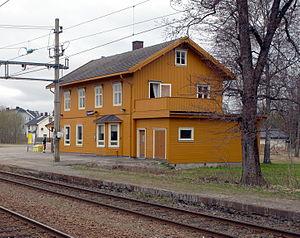
La gare de Hauerseter est une gare ferroviaire de la Hovedbanen.